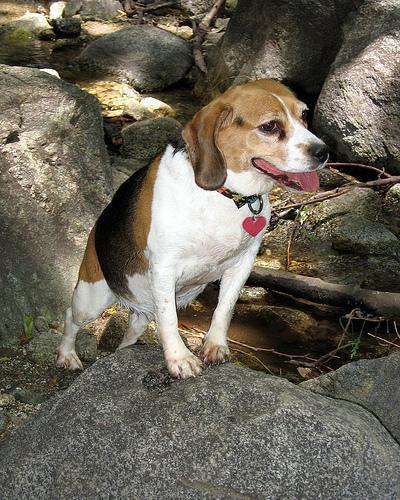
beagle